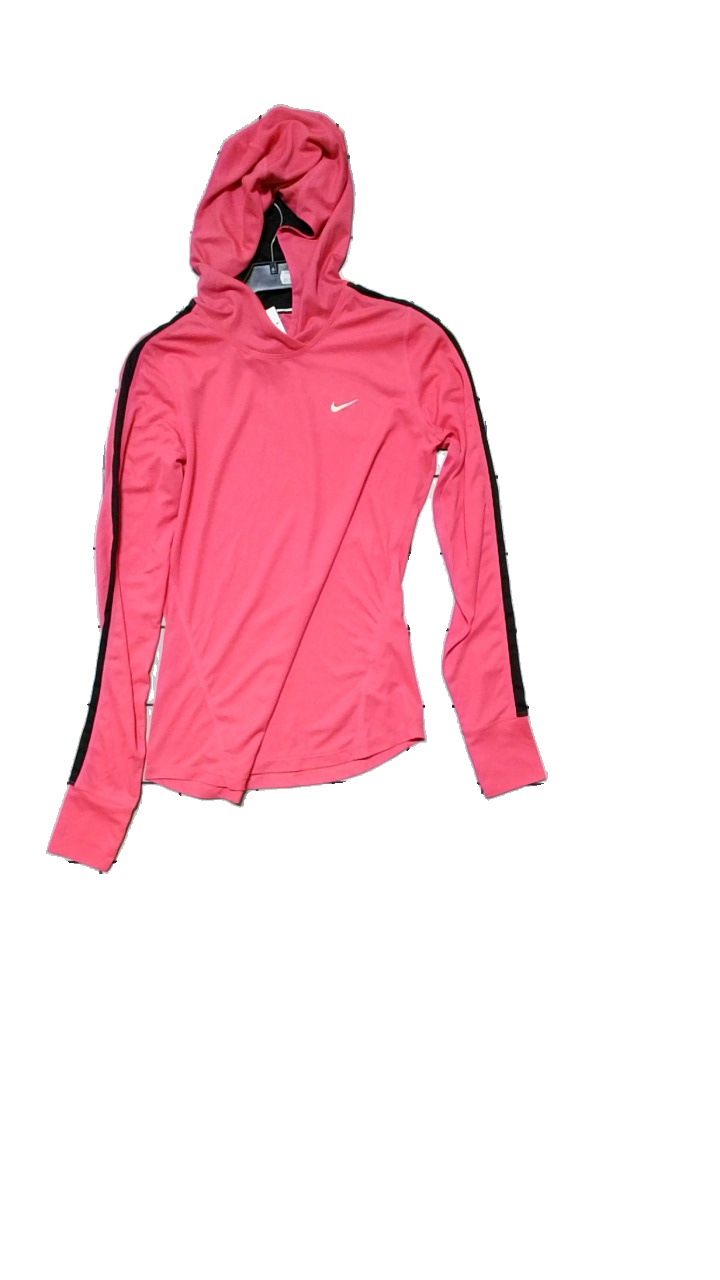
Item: Training Top (Ladies)
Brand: Nike
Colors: Pink, Black
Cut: Tight
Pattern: Logo print
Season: All
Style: Sports
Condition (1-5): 4
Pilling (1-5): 5
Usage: Reuse
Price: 50-100